Mount Olive Cumberland Presbyterian Church

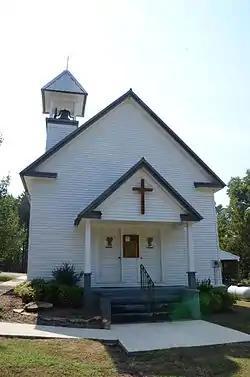

Mount Olive Cumberland Presbyterian Church is one of the oldest existing congregations west of the Mississippi River and its historic church building at the junction of Izard County Roads 12 and 18 in Mount Olive, Arkansas is listed with the National Register of Historic Places. The pastor is Rev. Christopher S. Anderson.